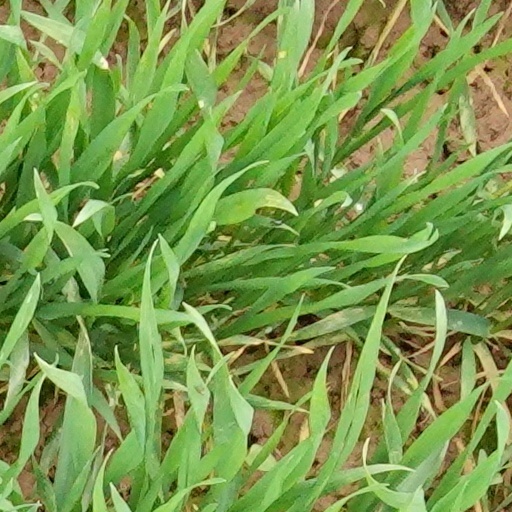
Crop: wheat